Ridin' on a Rainbow

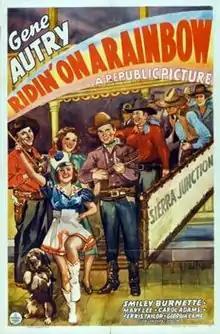
Theatrical release poster

Ridin' on a Rainbow is a 1941 American western musical film directed by Lew Landers and starring Gene Autry, Smiley Burnette and Mary Lee. Written by Bradford Ropes and Doris Malloy, based on a story by Ropes, the film is about a singing cowboy whose investigation of a bank robbery takes him to a showboat, where he finds that a teenage singer's father has been working with the robbers to provide for her future. The film received an Academy Award nomination for best original song for "Be Honest with Me" (Gene Autry, Fred Rose).